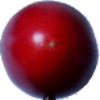
Label: tamarillo